John Fawcett (of Bolton)

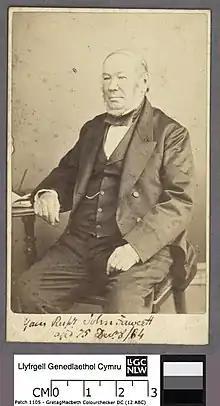
John Fawcett aged 75

He composed numerous sets of psalm and hymn tunes and several anthems, including "New Set of Sacred Music, in three parts" (1811), "A Second Sett of Psalm and Hymn Tunes" (1814), "The Vocal Instructor" (1830), "The Harp of Zion" (1845), "The Seraphic Choir" (1840), "Melodia Divina" (1841, supplement 1854), "Music for Thousands" (1845), "The Cherub Lute" (1845), the oratorio "Paradise" (1853), "The Lancashire Vocalist" (1854), "The Temperance Minstrel" (1856), "Chanting made easy" (1857), "The Universal Chorister" (1860), "The Voice of Harmony" (24 anthems and pieces), "Miriam's Timbrel" (1862), "The Voice of Devotion" (four hundred popular and original hymn tunes, selected and revised by Fawcett, 1862–3), "The Temperance Harmonist" (1864).